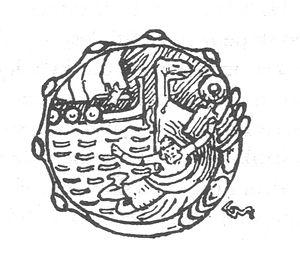
Eystein Halfdansson était le fils de Halfdan Hvitbeinn de la dynastie des Ynglingar selon la tradition nordique. Il a hérité du trône de Raumarike, royaume au sud-est de la Norvège actuelle.